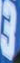
Number: 3